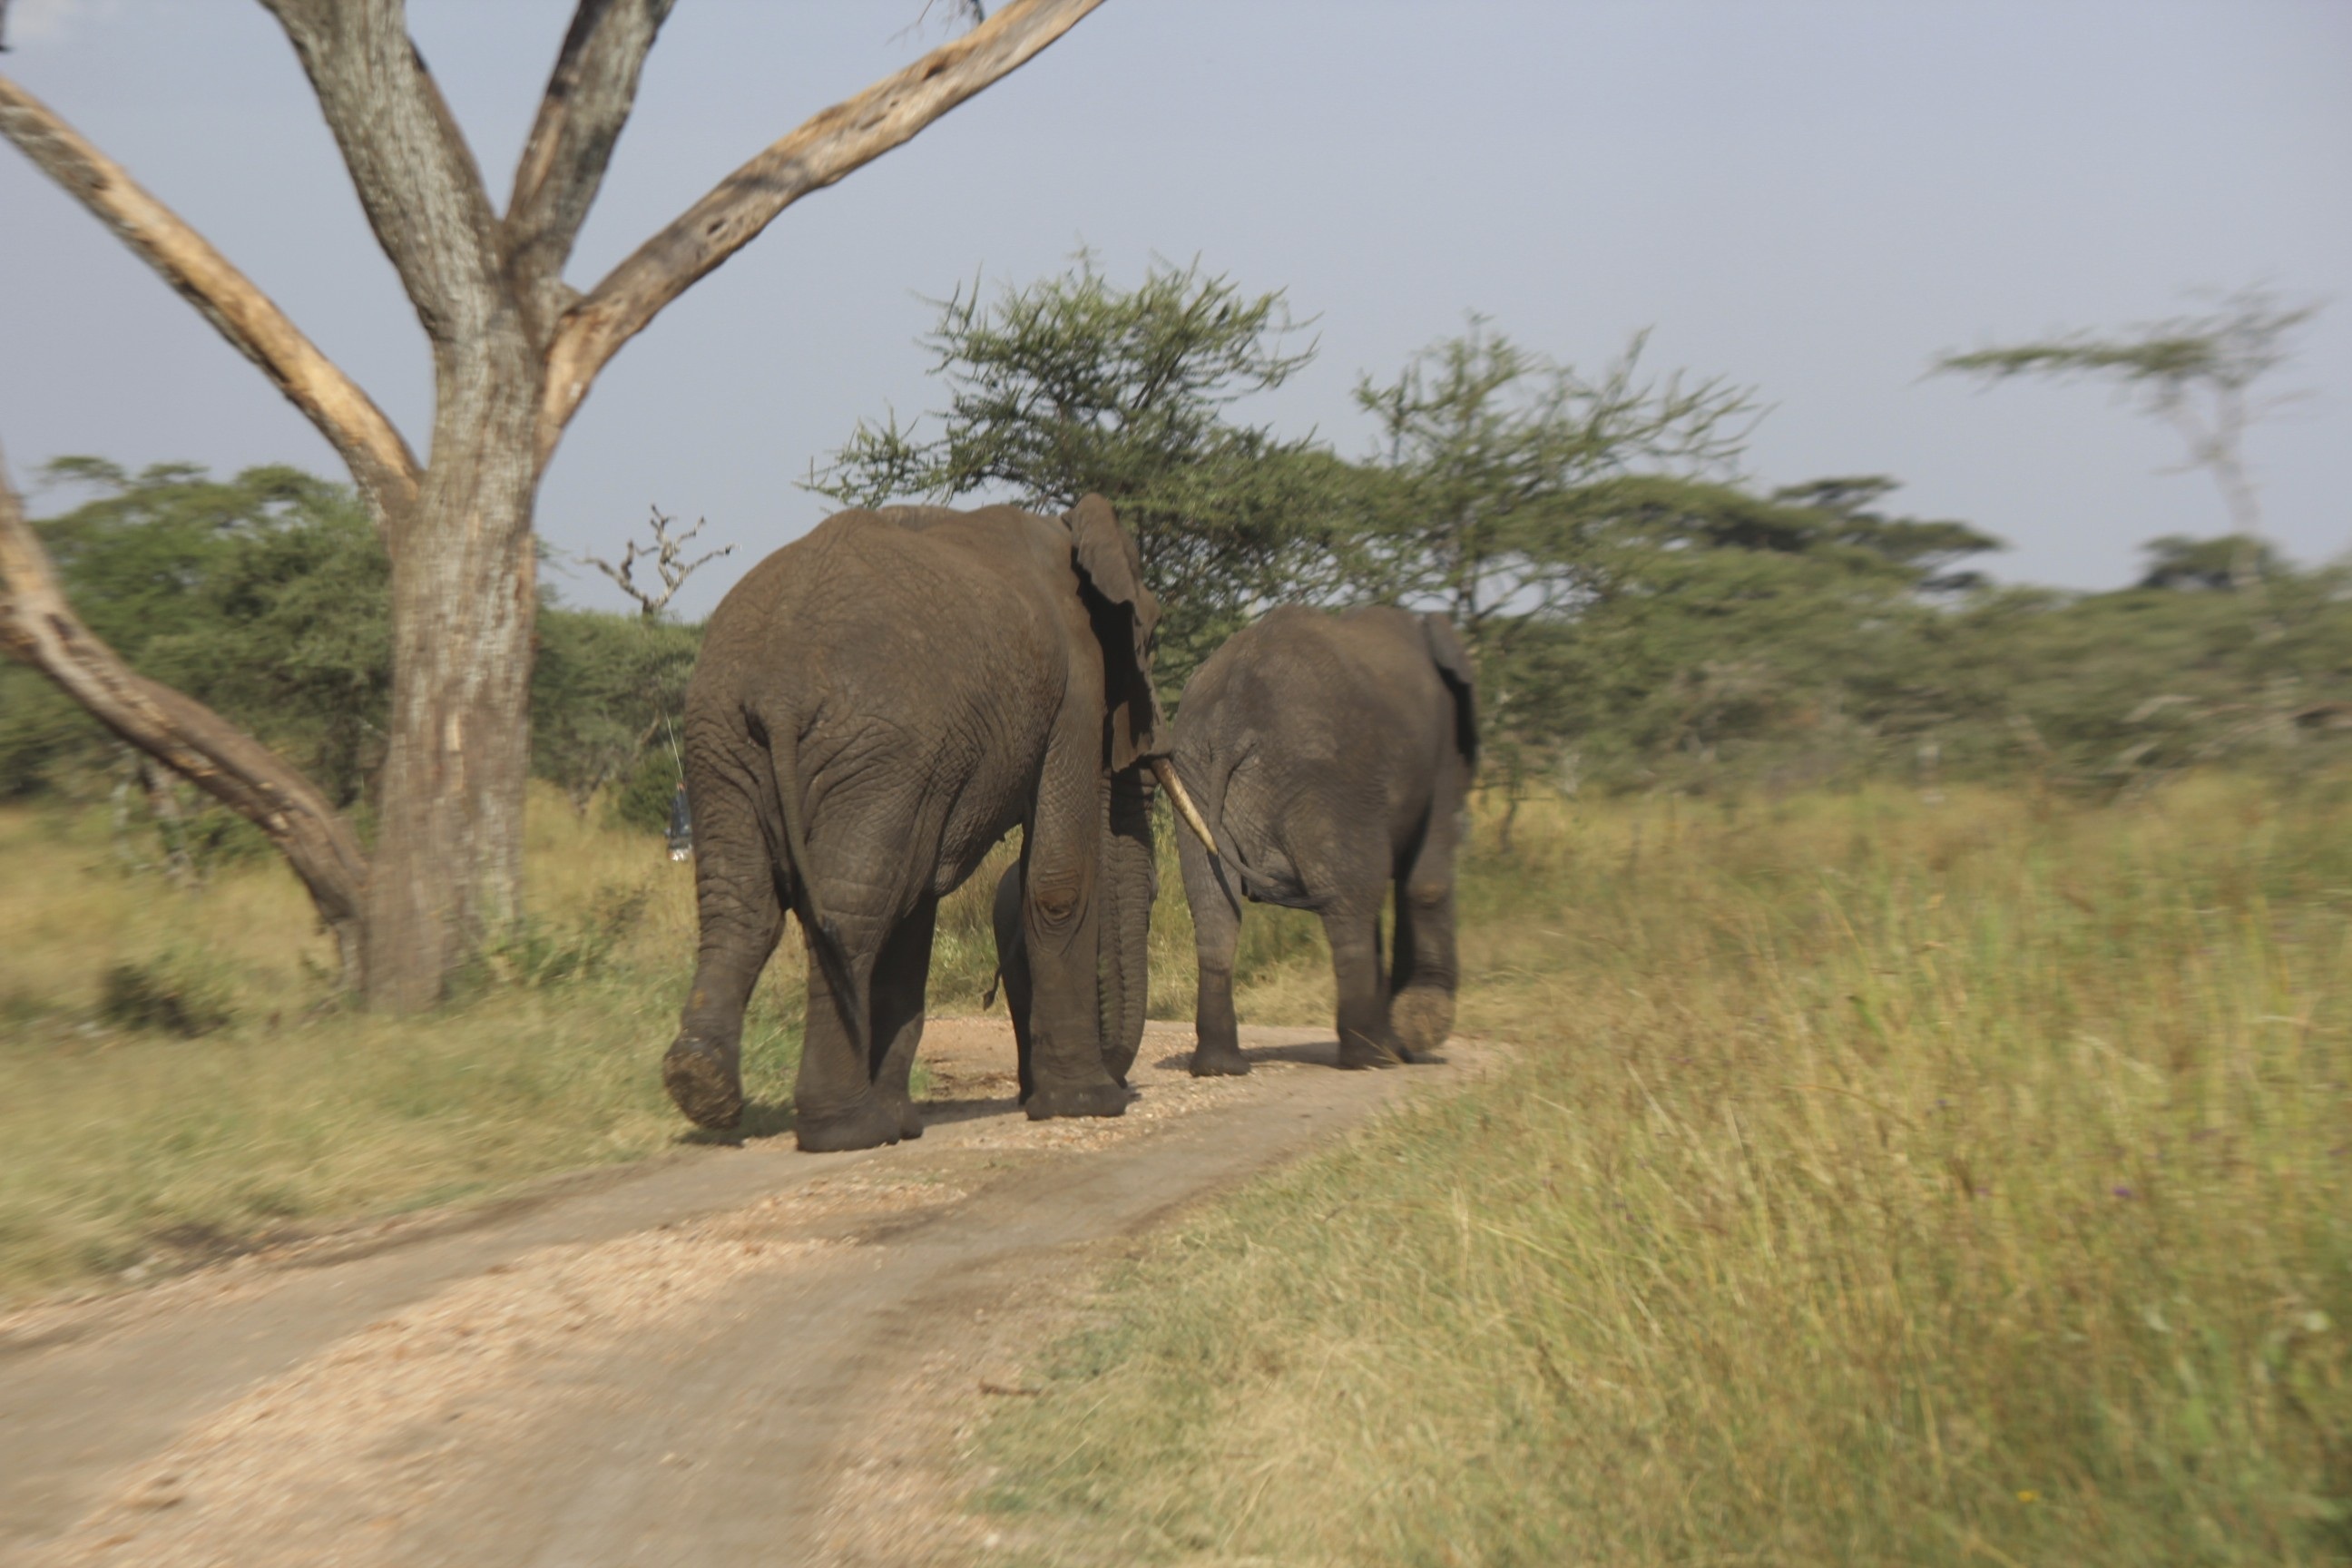
nature, wilderness, adventure, animal, travel, wildlife, wild, environment, africa, baby, fauna, savanna, plain, elephant, outdoors, mother, grassland, endangered, tanzania, safari, elephants, serengeti, kenya, indian elephant, african elephant, elephants and mammoths